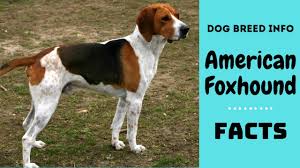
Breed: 223-n000074-English_foxhound